Stormwater

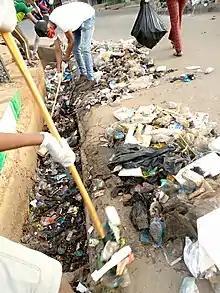
Volunteers clearing gutters in Ilorin, Nigeria

Stormwater is a major cause of urban flooding, which is the inundation of land or property in a built-up environment caused by stormwater overwhelming the capacity of drainage systems, such as storm sewers. Although triggered by single events such as flash flooding or snow melt, urban flooding is a condition, characterized by its repetitive, costly and systemic impacts on communities. In areas susceptible to urban flooding, backwater valves and other infrastructure may be installed to mitigate losses.